Hazelmere, Western Australia

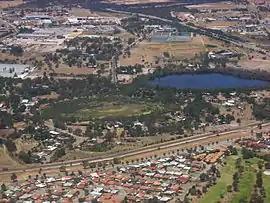
Hazelmere lakes in foreground, Great Eastern Highway Bypass in upper right

Hazelmere is a suburb of Perth, east of the Perth central business district, in the City of Swan. Bordered by Roe Highway to the east, and the Great Eastern Highway Bypass to the south, Hazelmere is at the northern edge of Perth Airport land.